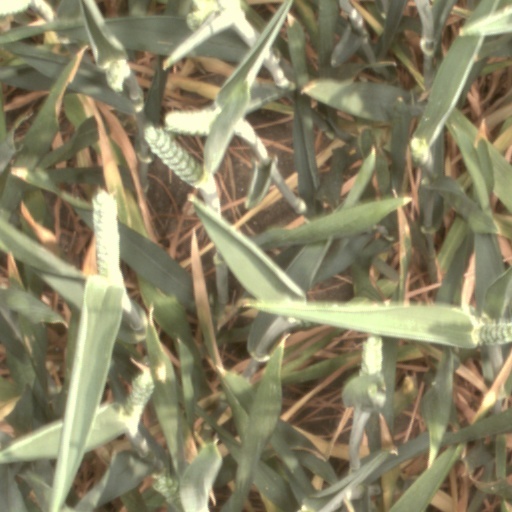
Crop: wheat